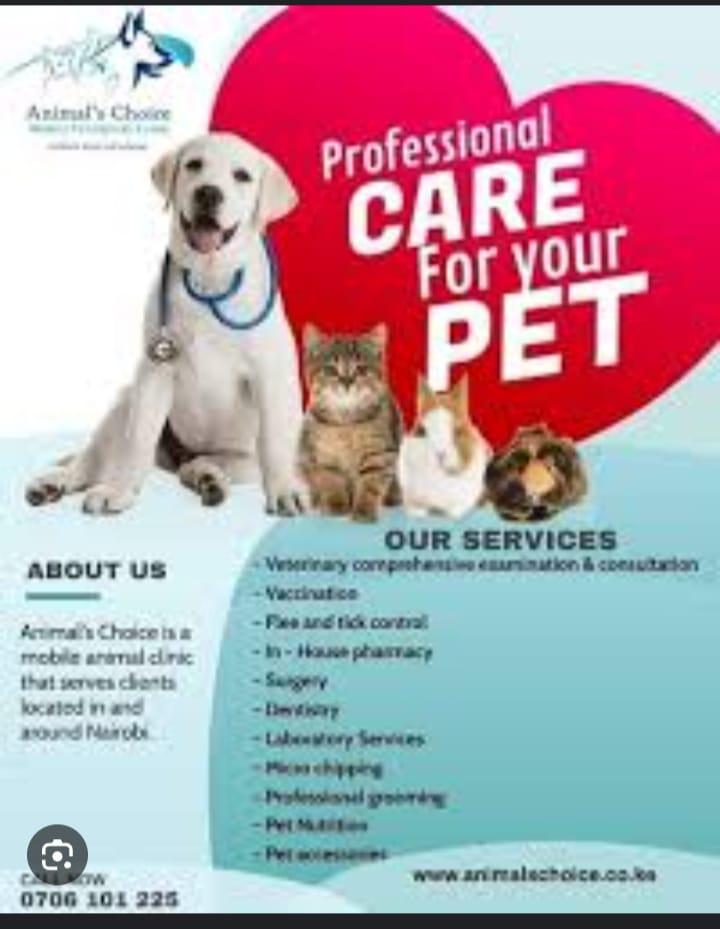
Kipeperushi kimechorwa picha za mbwa na paka pamoja na wanyama wengine, kikiwa na rangi za kuvutia na maneno yanayoonyesha upendo na huduma bora katika zahanati hio.